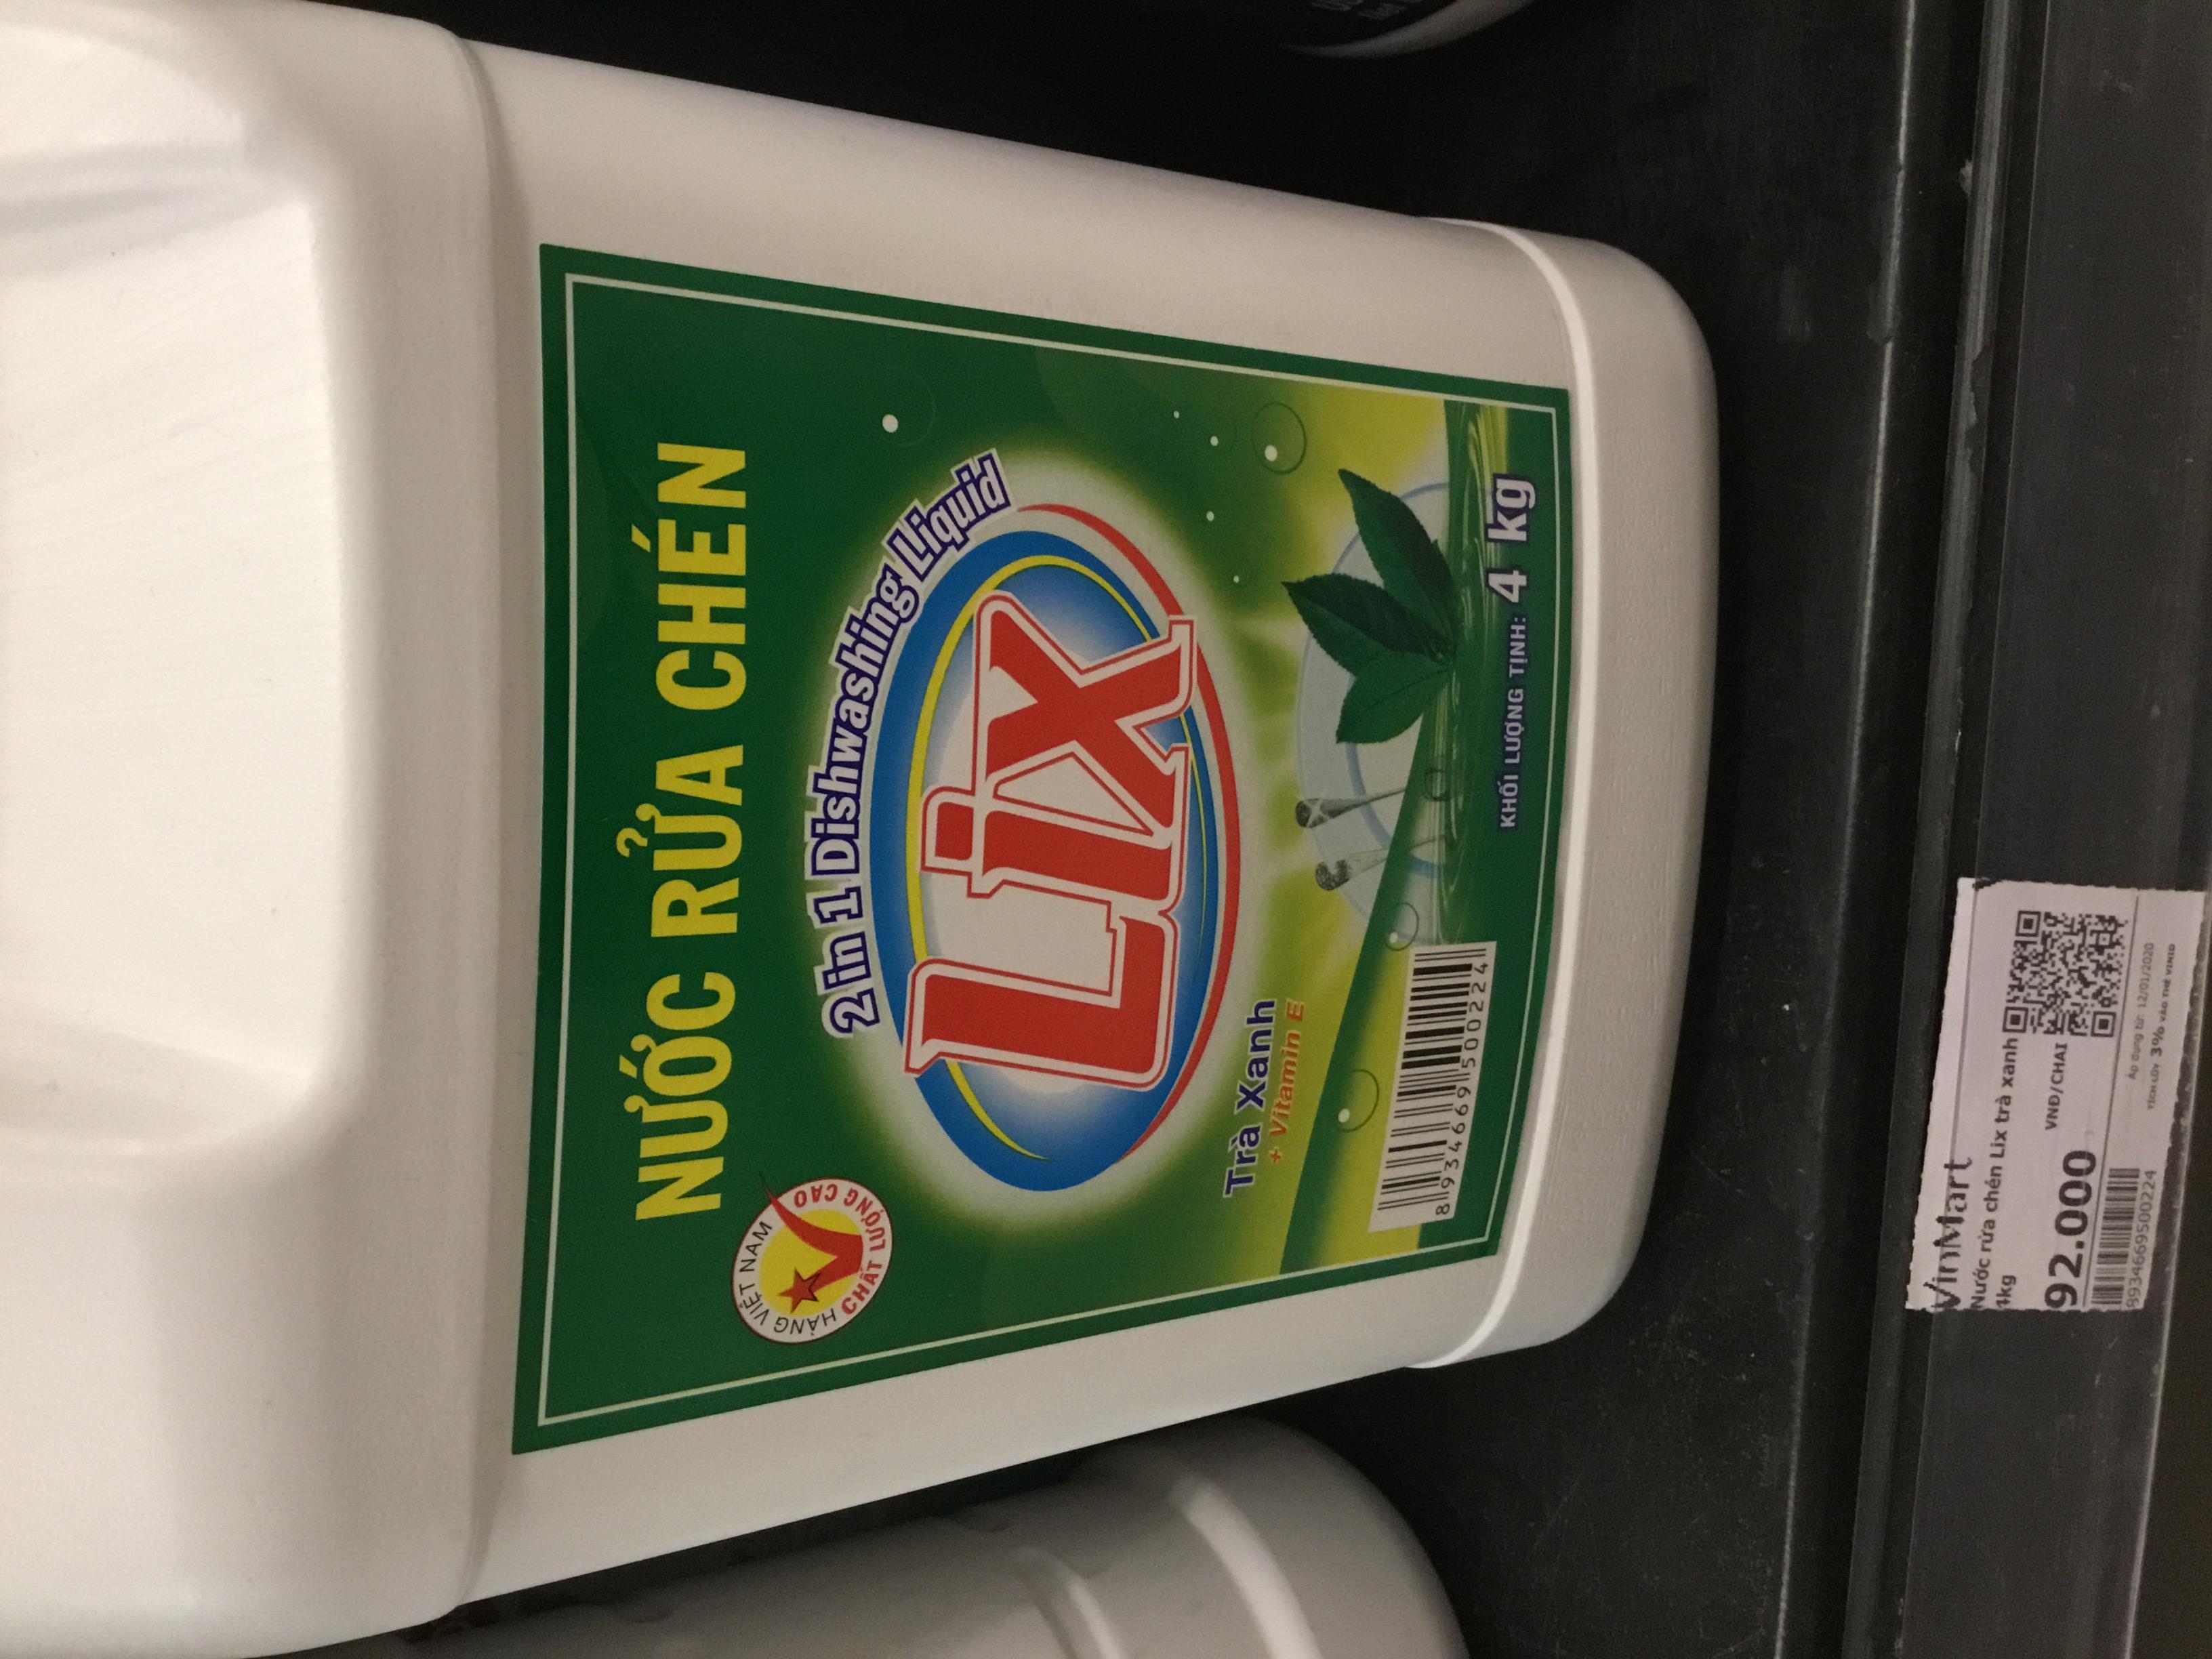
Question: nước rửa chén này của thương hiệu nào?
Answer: nước rửa chén này của thương hiệu lix